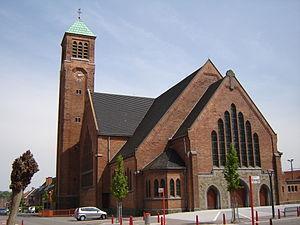
Eglise du Bon Pasteur dans le quartier Nouveau Monde, Mouscron.